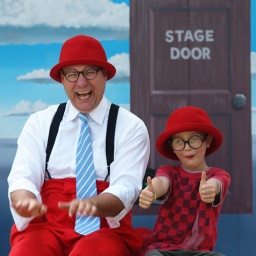
Clown Kenny Ahern performing at Riverfest in La Crosse, Wisconsin, with boy from audience wearing look-alike Ahern hat and glasses.